Kemper Werth

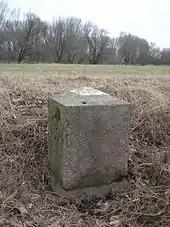
Myriameter stone

The Kemper Werth (also known as auf dem Schänzchen and historically as the Pfaffenmütze) is a promontory in the Rhine at the mouth of the River Sieg, in the northeast of Bonn, in Germany. Formerly a pair of islands, it became attached to the river bank as a result of engineering work altering the confluence of the Sieg. It was the site of a fort during the Eighty Years' War and is now part of a protected natural area, the Naturschutzgebiet Siegaue.